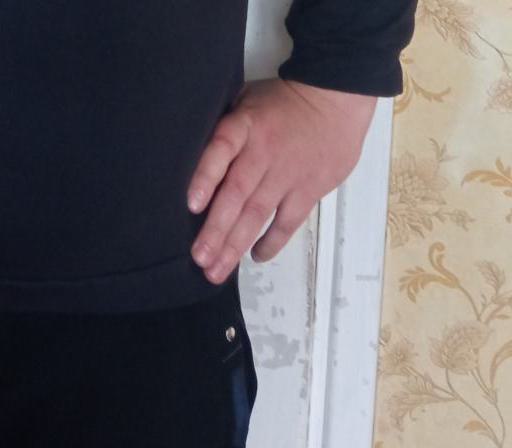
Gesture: no_gesture